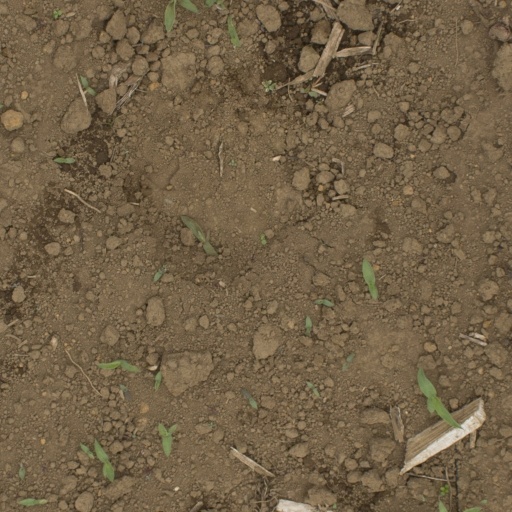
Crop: Jerusalem artichoke